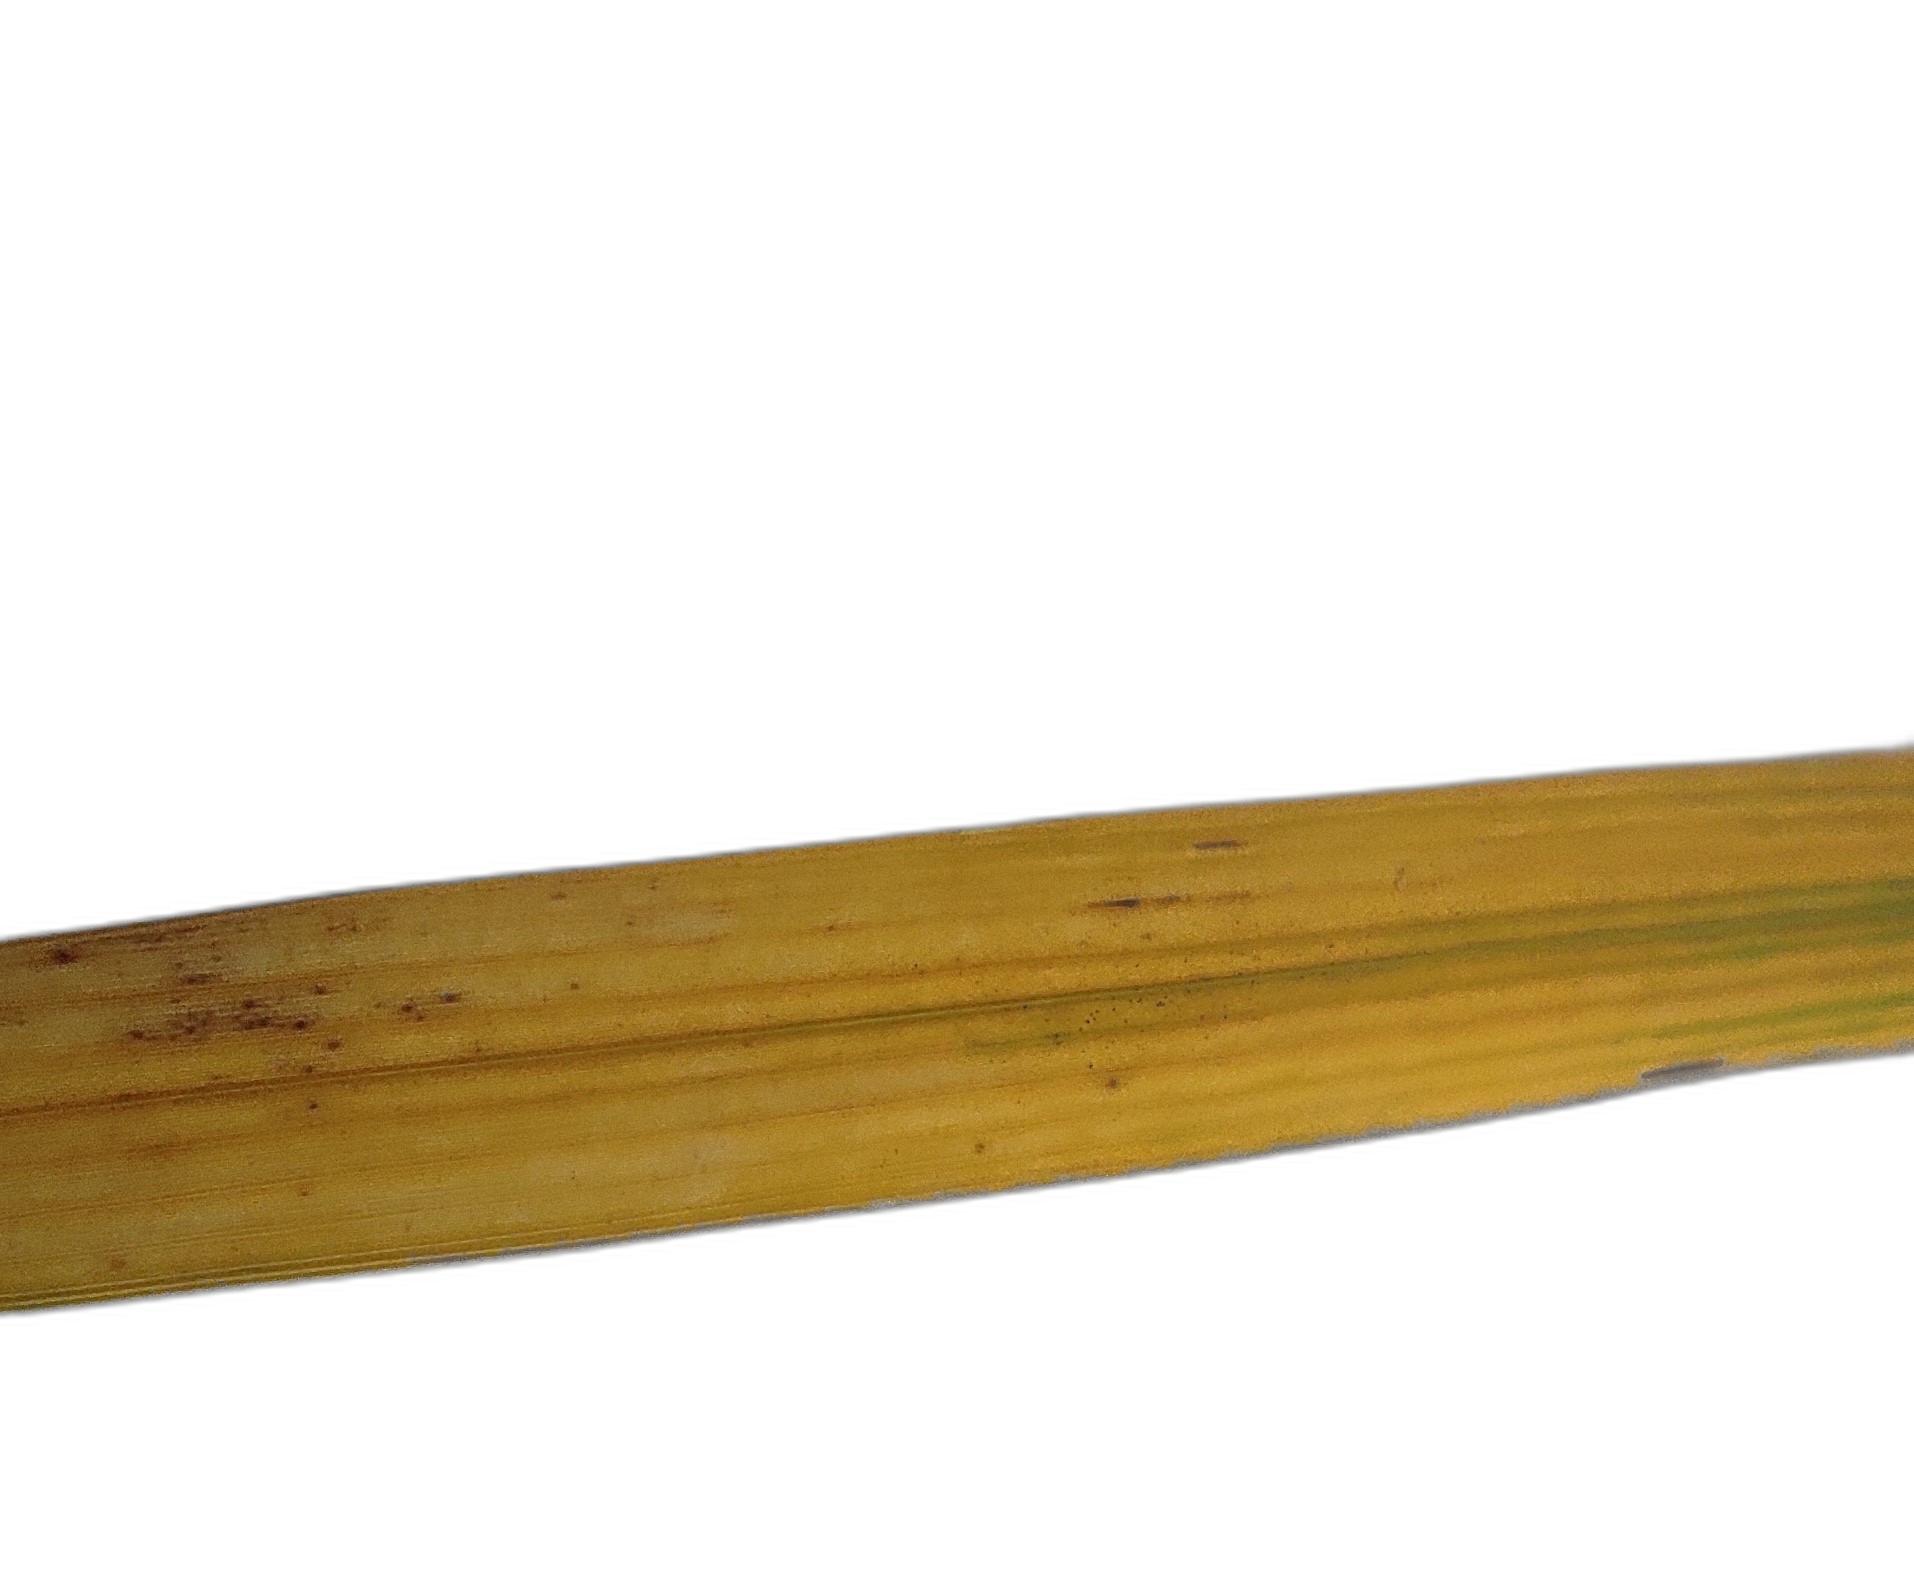
Label: Rice Tungro